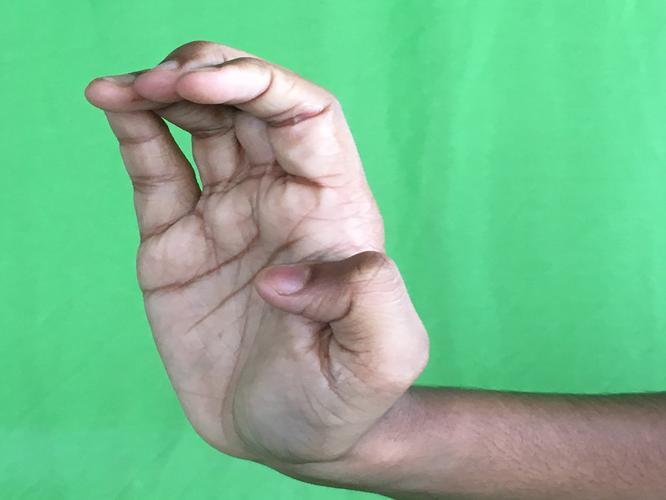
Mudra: Sarpasirsha
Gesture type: single_hand